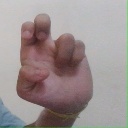
अक्षर: अ